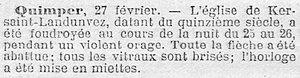
Entrefilet du journal La Lanterne du 1er mars 1903 évoquant les dégâts provoqués par la foudre dans la chapelle de Kersaint dans la nuit du 25 au 26 février 1903.
Kersaint (Landunvez) est un village de la commune de Landunvez, à ne pas confondre avec la commune de Kersaint-Plabennec, également située dans le département du Finistère.